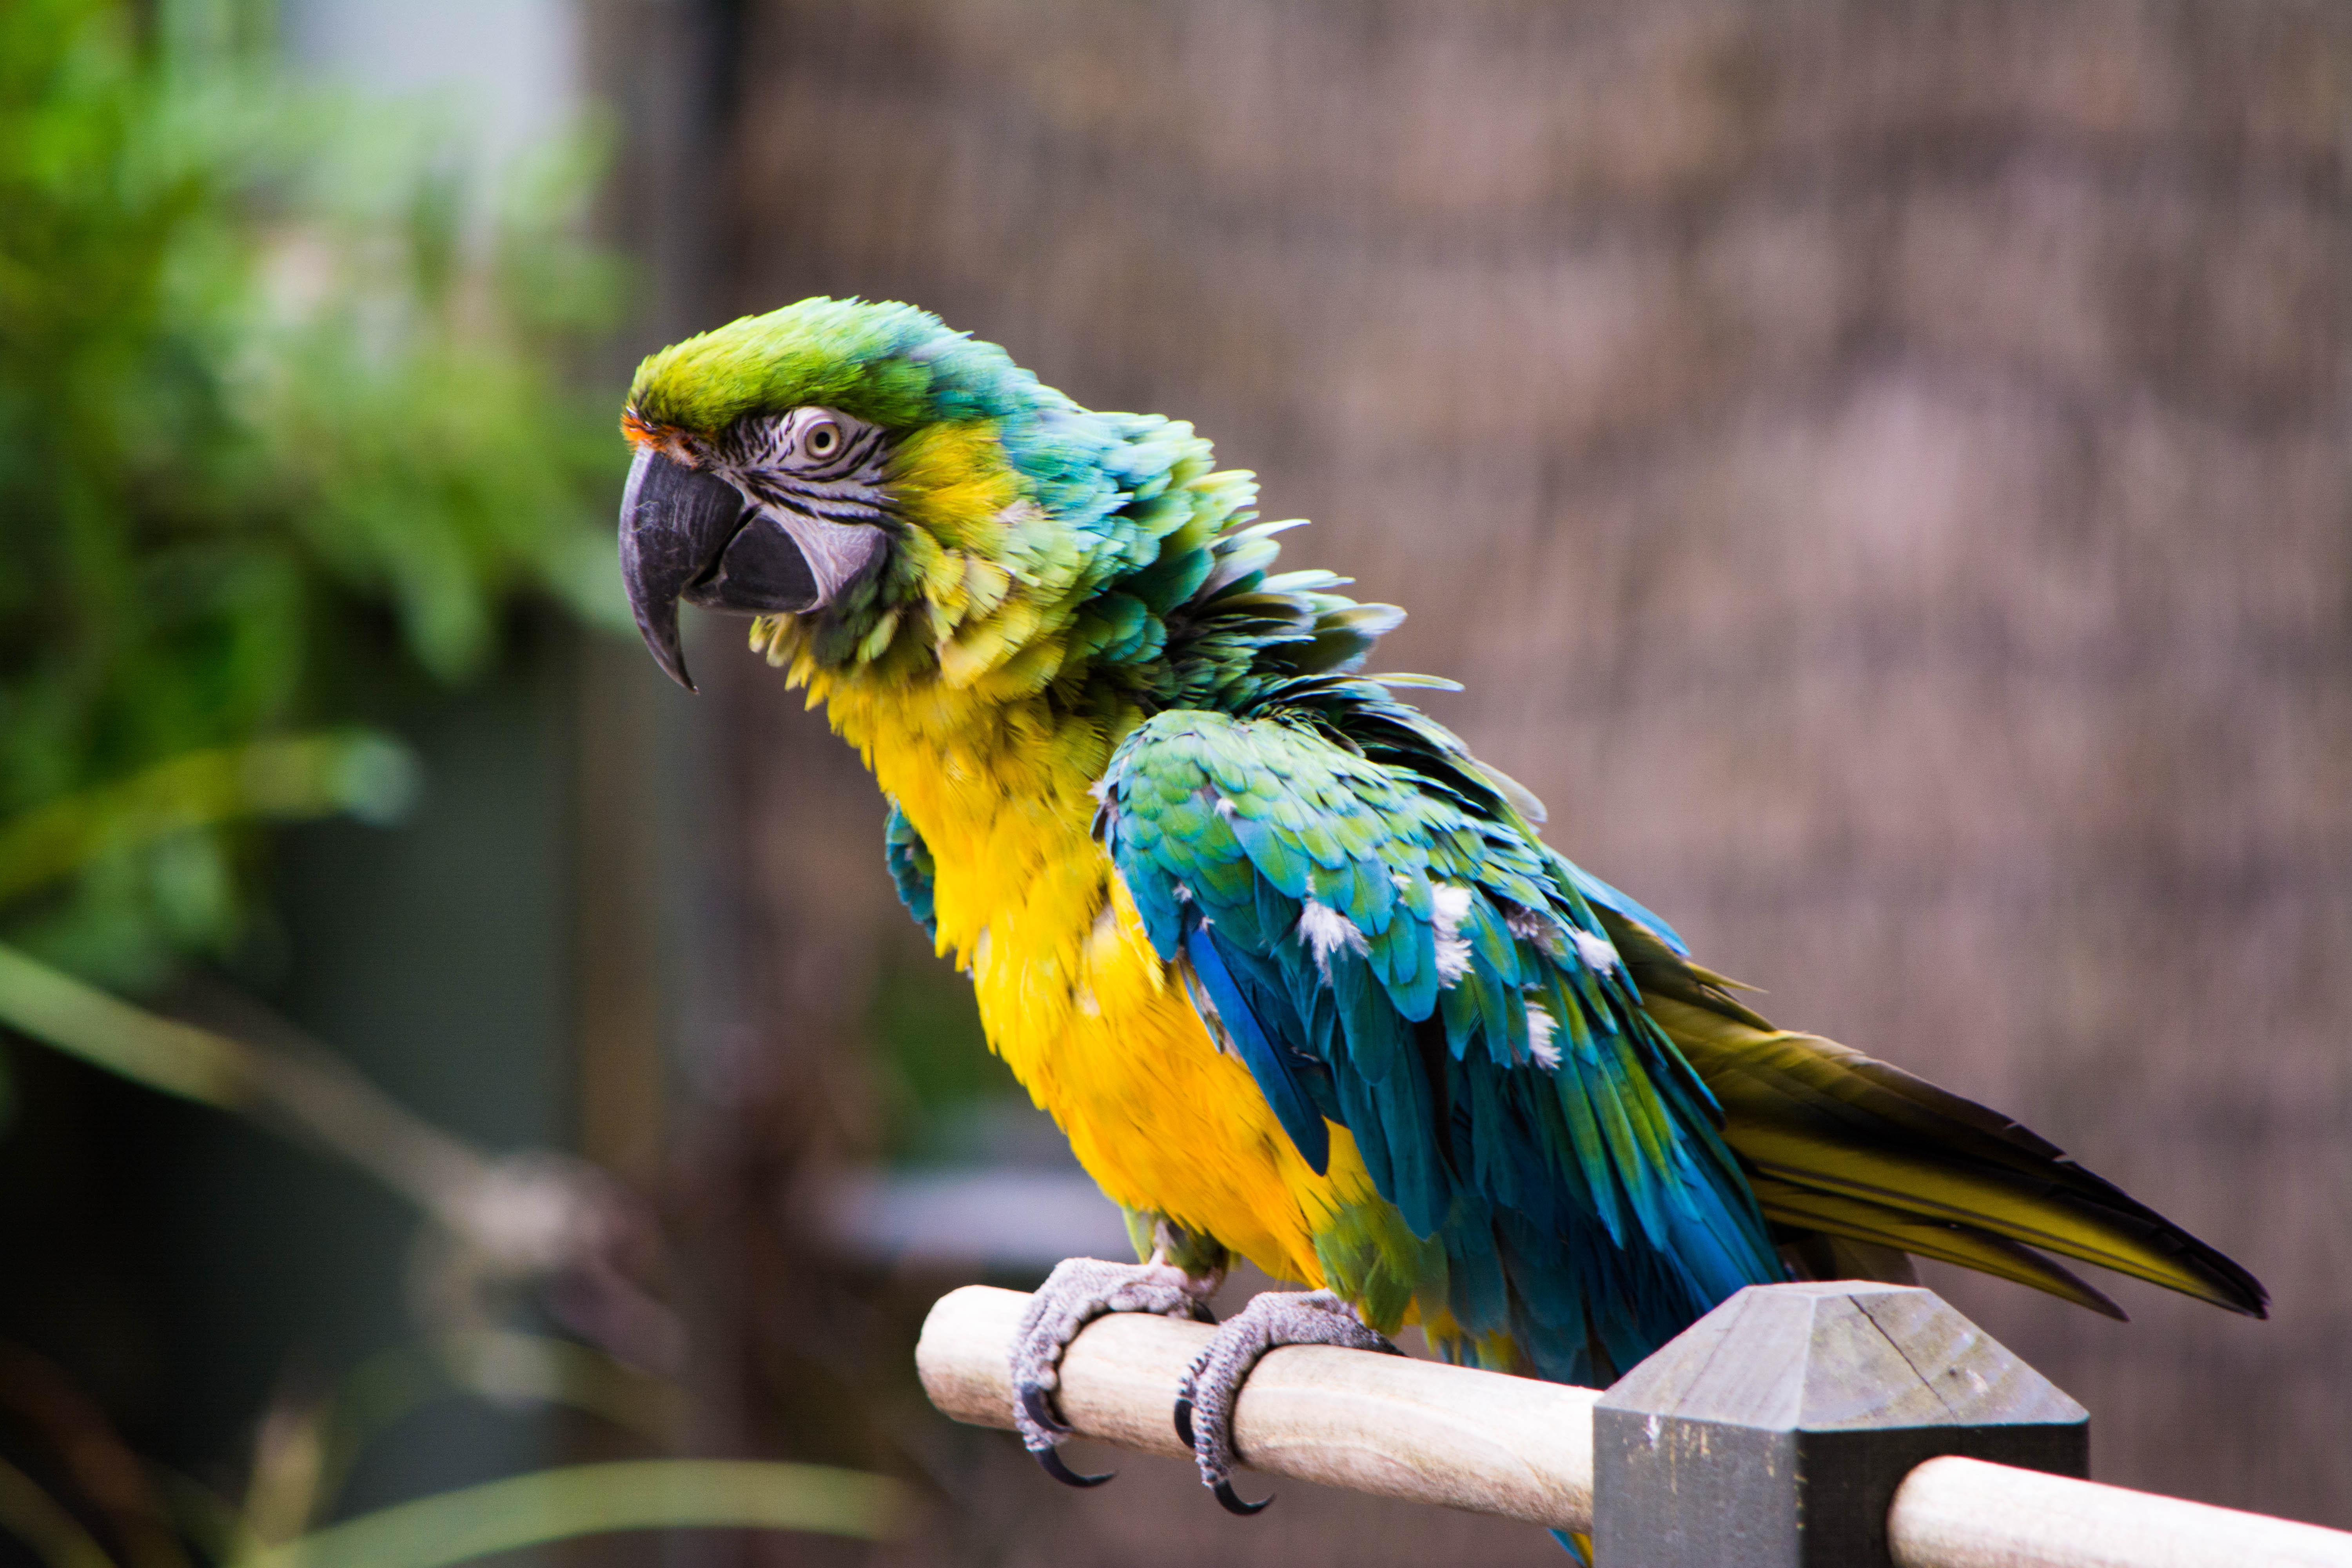
nature, bird, wing, wildlife, green, beak, perch, yellow, feather, fauna, lorikeet, macaw, vertebrate, parrot, parakeet, common pet parakeet